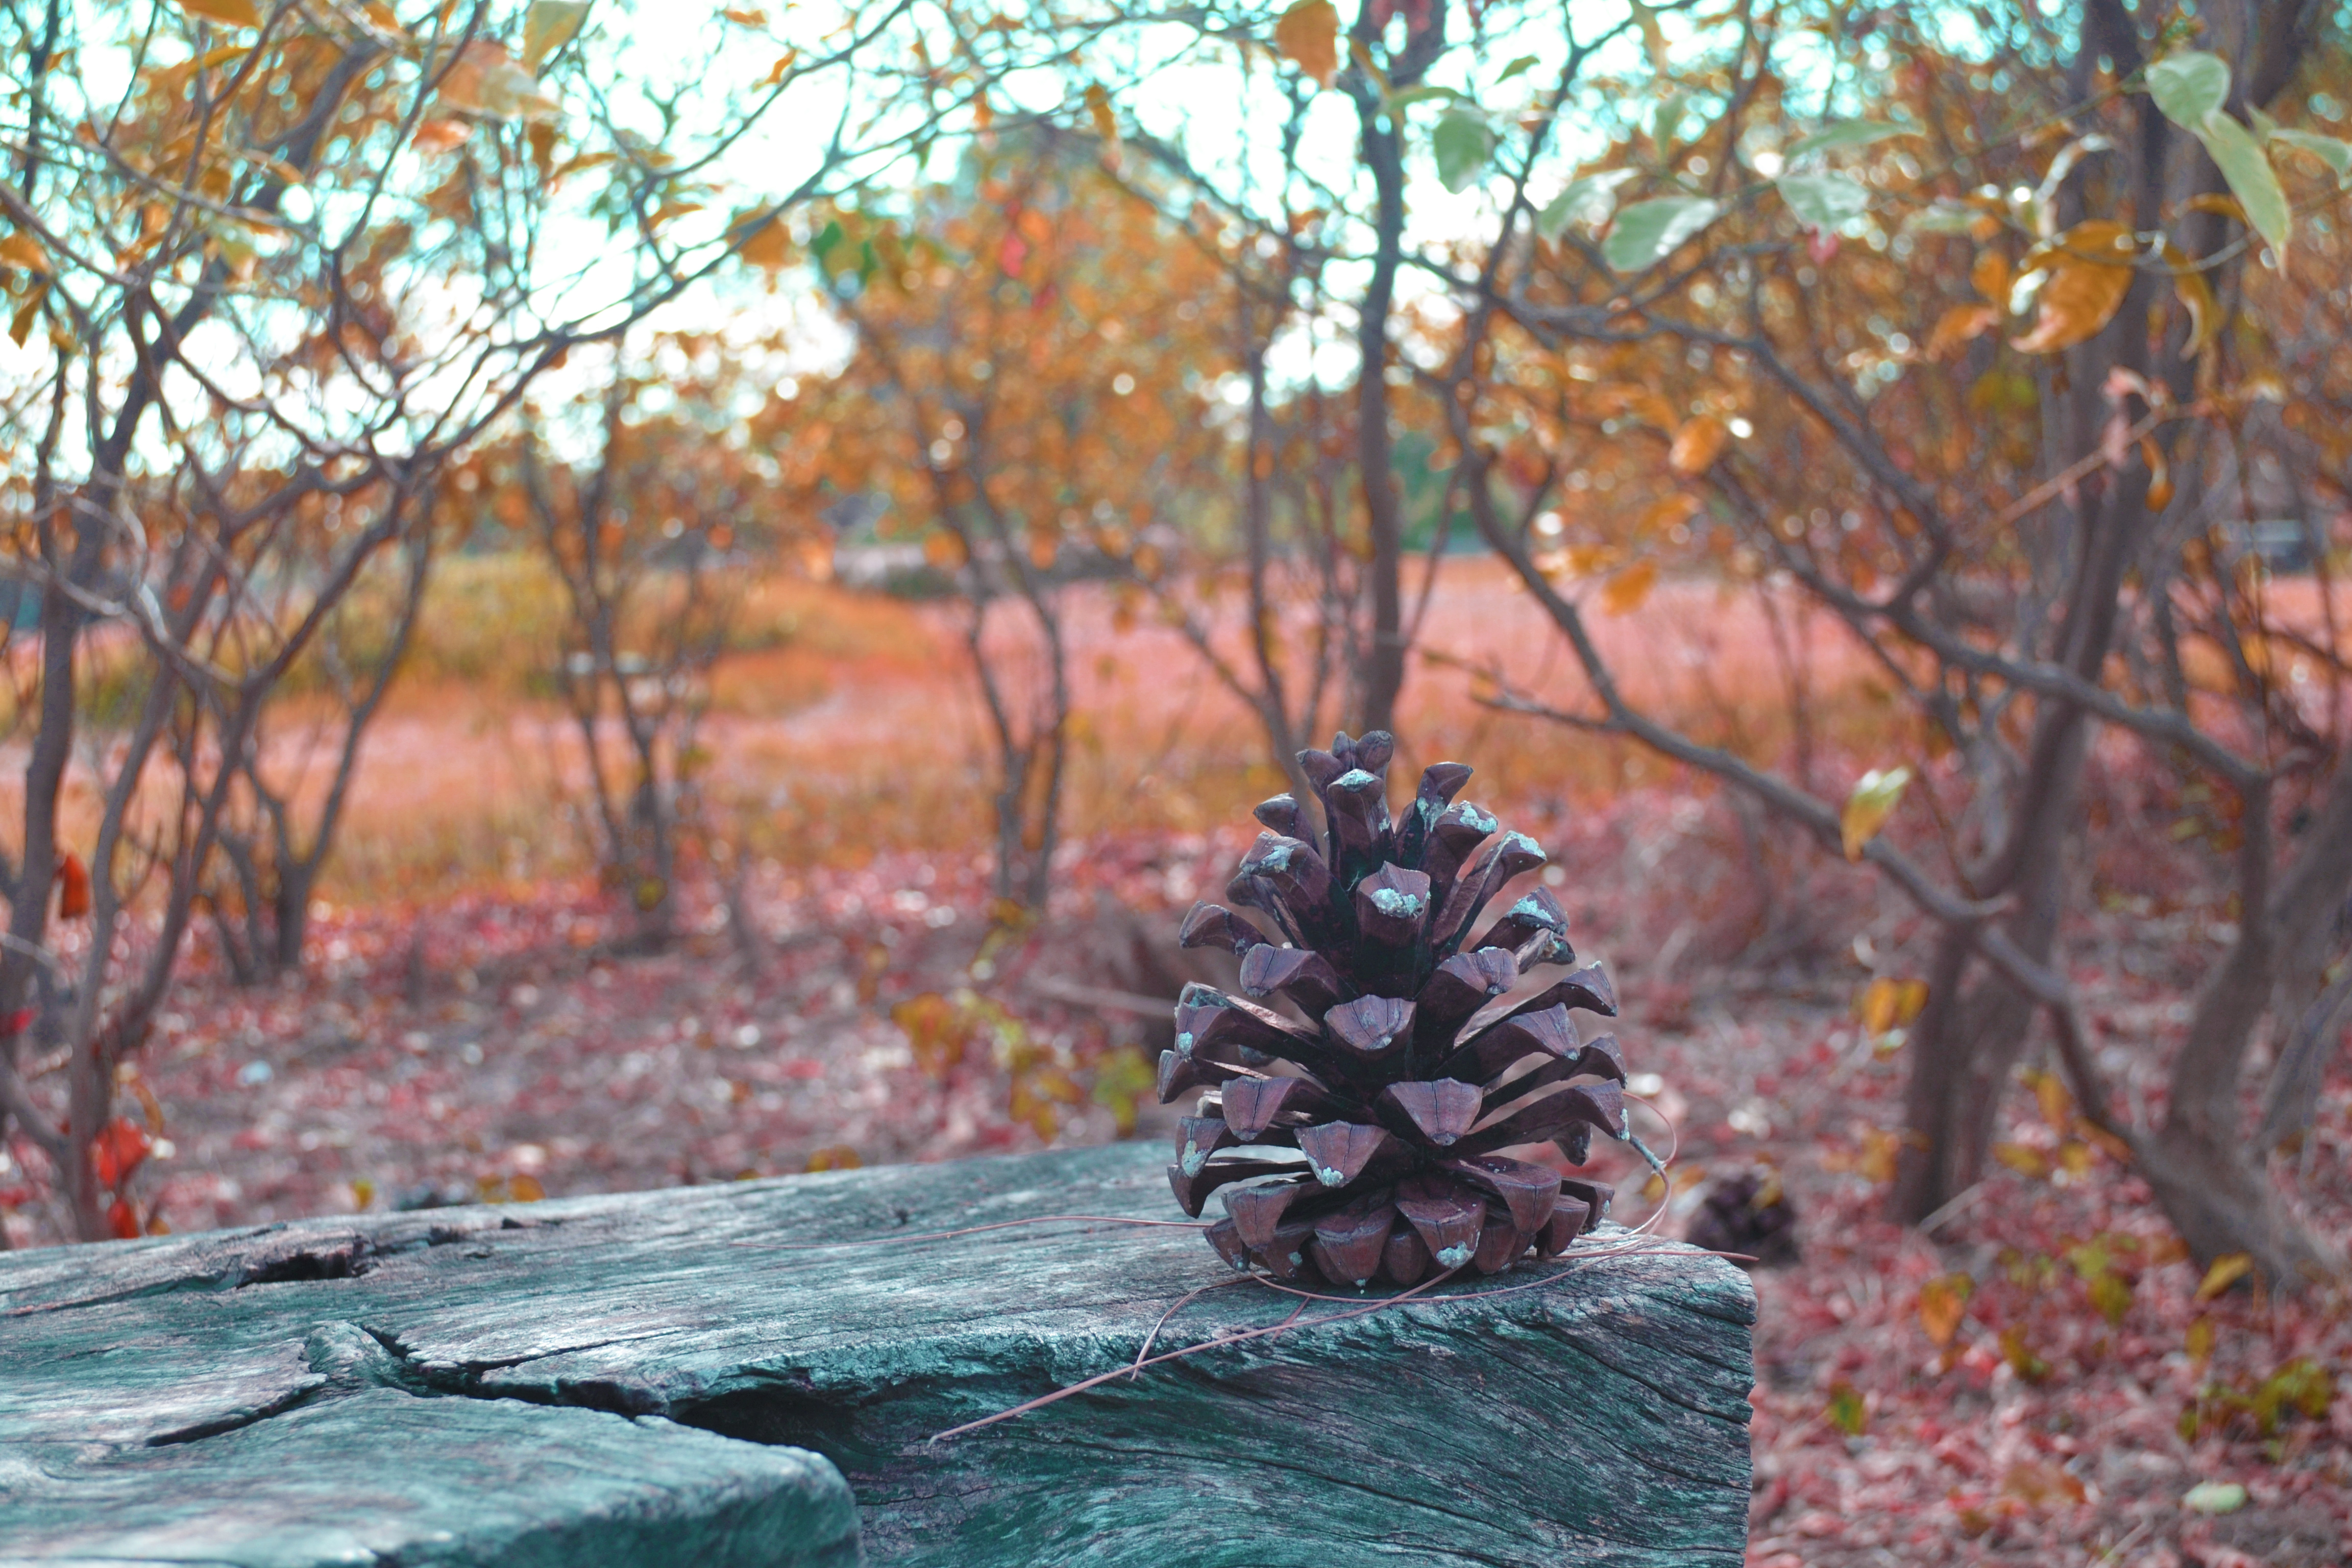
tree, nature, plant, leaf, fall, flower, food, produce, autumn, season, woody plant, pine, cone, pine cone, branch, woodland, deciduous, landscape, rock, forest, grass